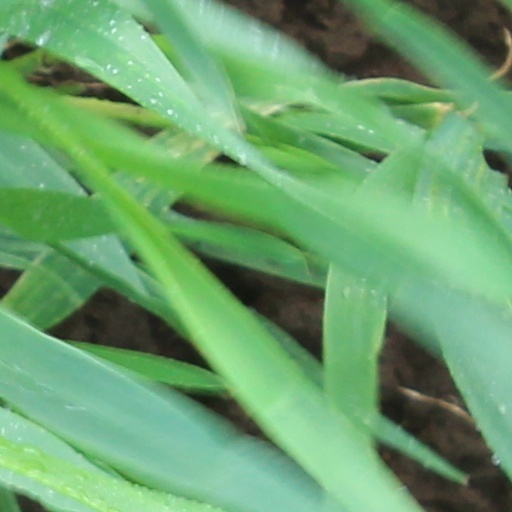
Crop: wheat